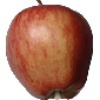
Label: Apple Red 1